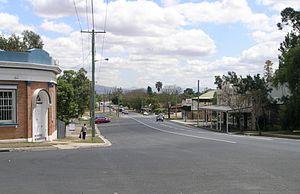
Aberdeen est un village dans le comté du Haut-Hunter en Nouvelle-Galles du Sud en Australie sur la New England Highway. Elle compte 1 791 habitants en 2006